Julius Brandt

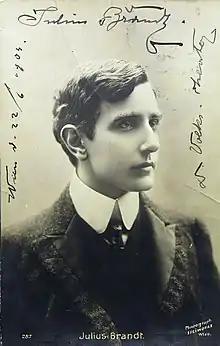
Julius Brandt in 1905

Julius Brandt (5 March 1873 in Olomouc – 26 December 1949 in Vienna) was an Austrian stage and film actor, film director and screenwriter.